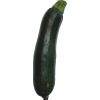
Label: dark_zucchini